Parapodium

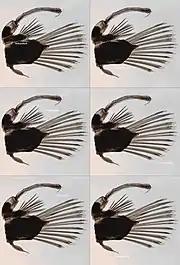
An image plate showing the different anatomical features (dashed outline) of a representative annelid parapodium. Parapodium is from "Lepidonotus oculatus" and is a Museums Victoria specimen.

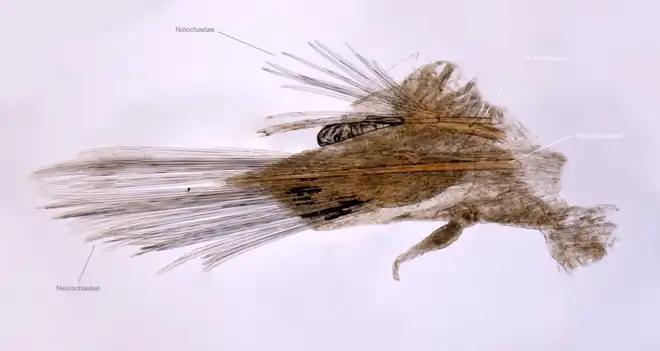
Microscope photograph of a parapodium from a specimen of "Arctonoe" sp. showing the internal acicula that support the two lobes of the parapodium. This parapodium is from a Museums Victoria specimen.

Most species of polychaete annelids have paired, fleshy parapodia which are segmentally arranged along the body axis. Parapodia vary greatly in size and form, reflecting a variety of functions, such as, anchorage, protection and locomotion.